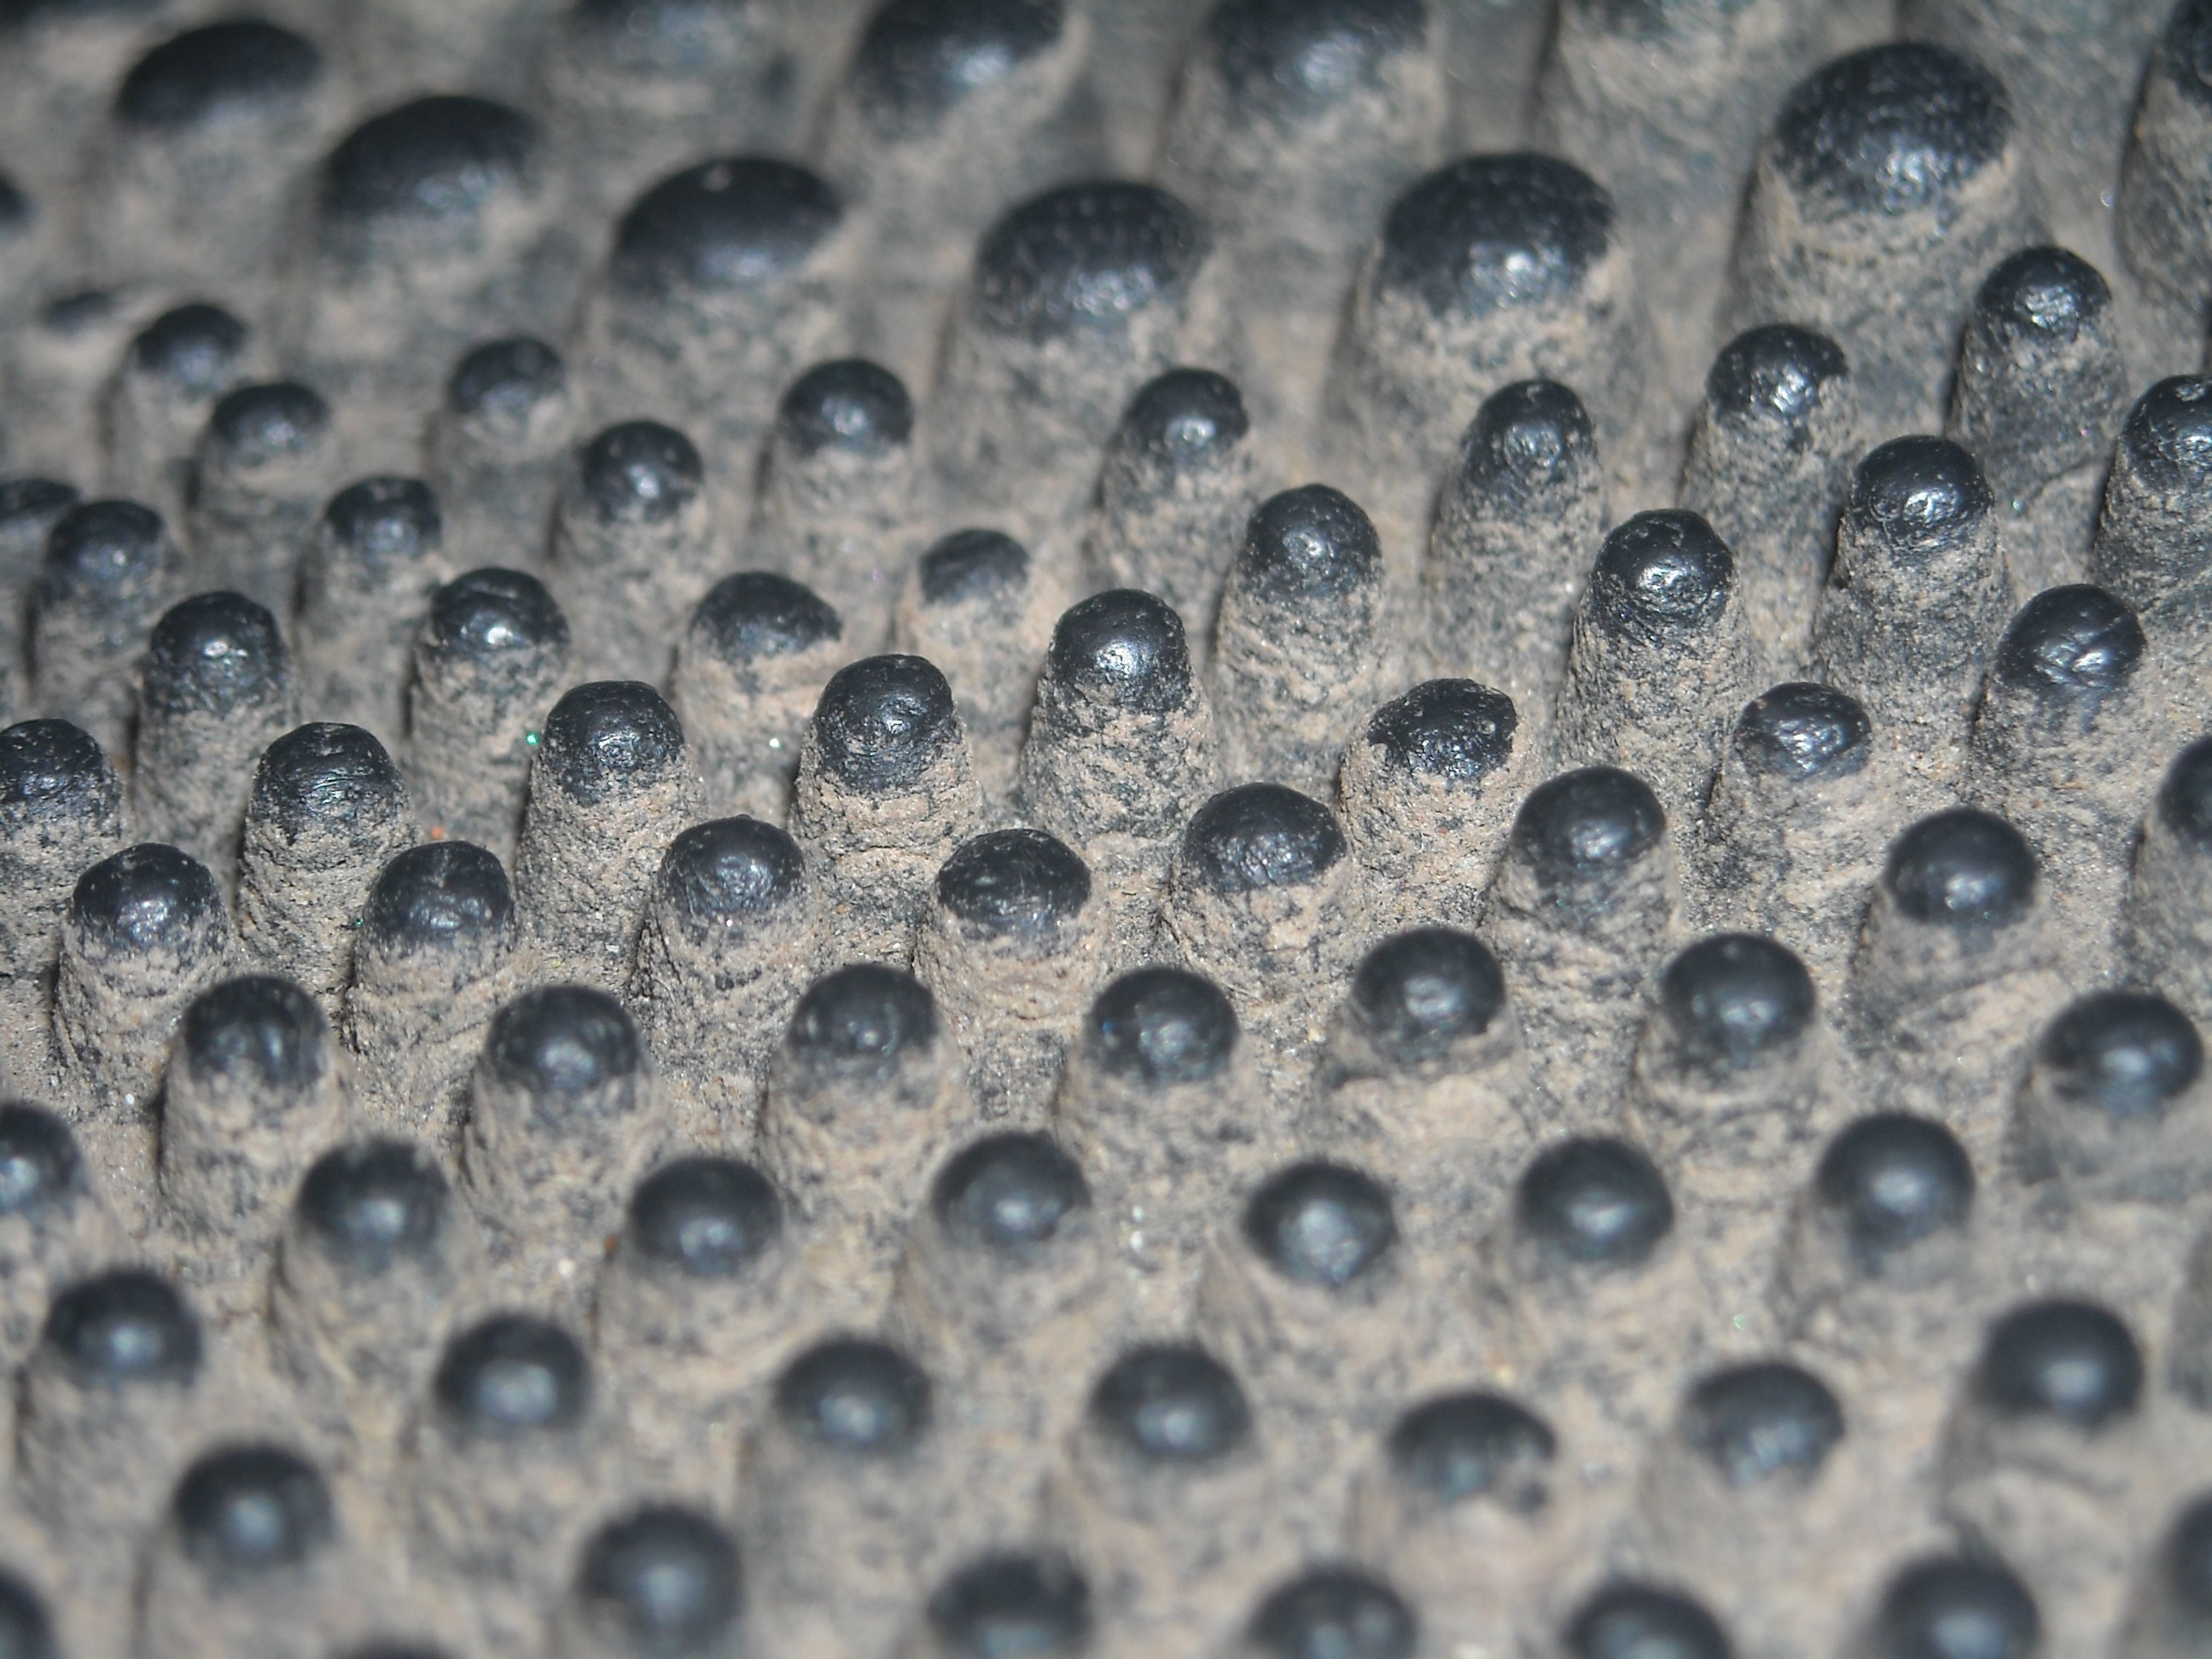
sand, texture, round, pattern, dust, black, powder, material, circle, close up, gravel, sandals, shape, rubber, macro photography